Buff-sided robin

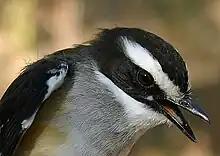
Edgar: longest lived and least adventurous buff-sided robin

Territoriality in buff-sided robins is poorly understood, but males and male/female pairs maintain discrete territories, with MacGillivray (1914) noting that ""...each pair seems to have its own locality."" Banding studies indicate that males can occupy a site or territory over many years and adults are typically resident or sedentary. Banding studies have recorded an average movement distance of between capture and recovery and a maximum distance of . The longest recorded movement is a buff-sided robin banded on the McArthur River and re-sighted from the original capture location in similar riparian habitat. Buff-sided robins are occasionally observed in isolated patches of closed forest, such as monsoon vine forests, that are separated from riparian corridors and other suitable habitat.